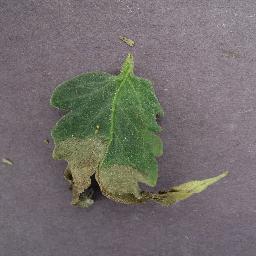
Label: Tomato___Late_blight